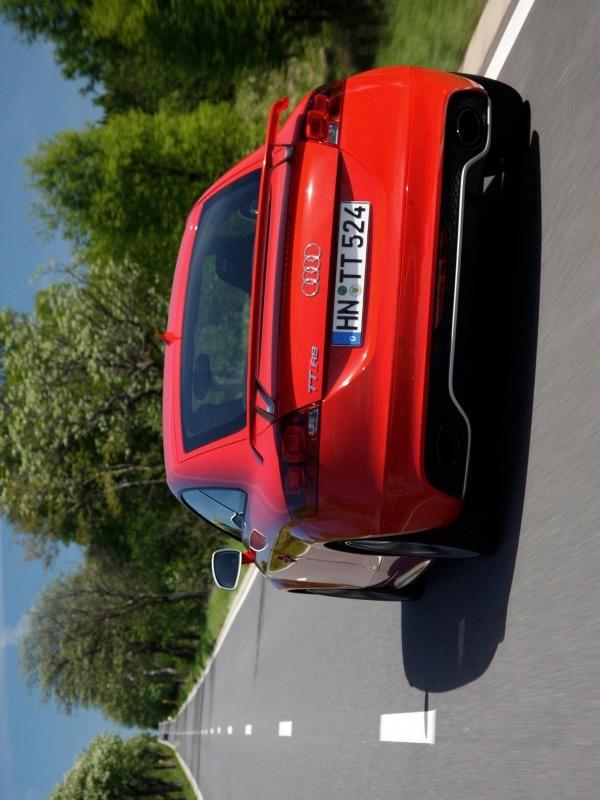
Aucun dommage détecté.
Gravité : aucun